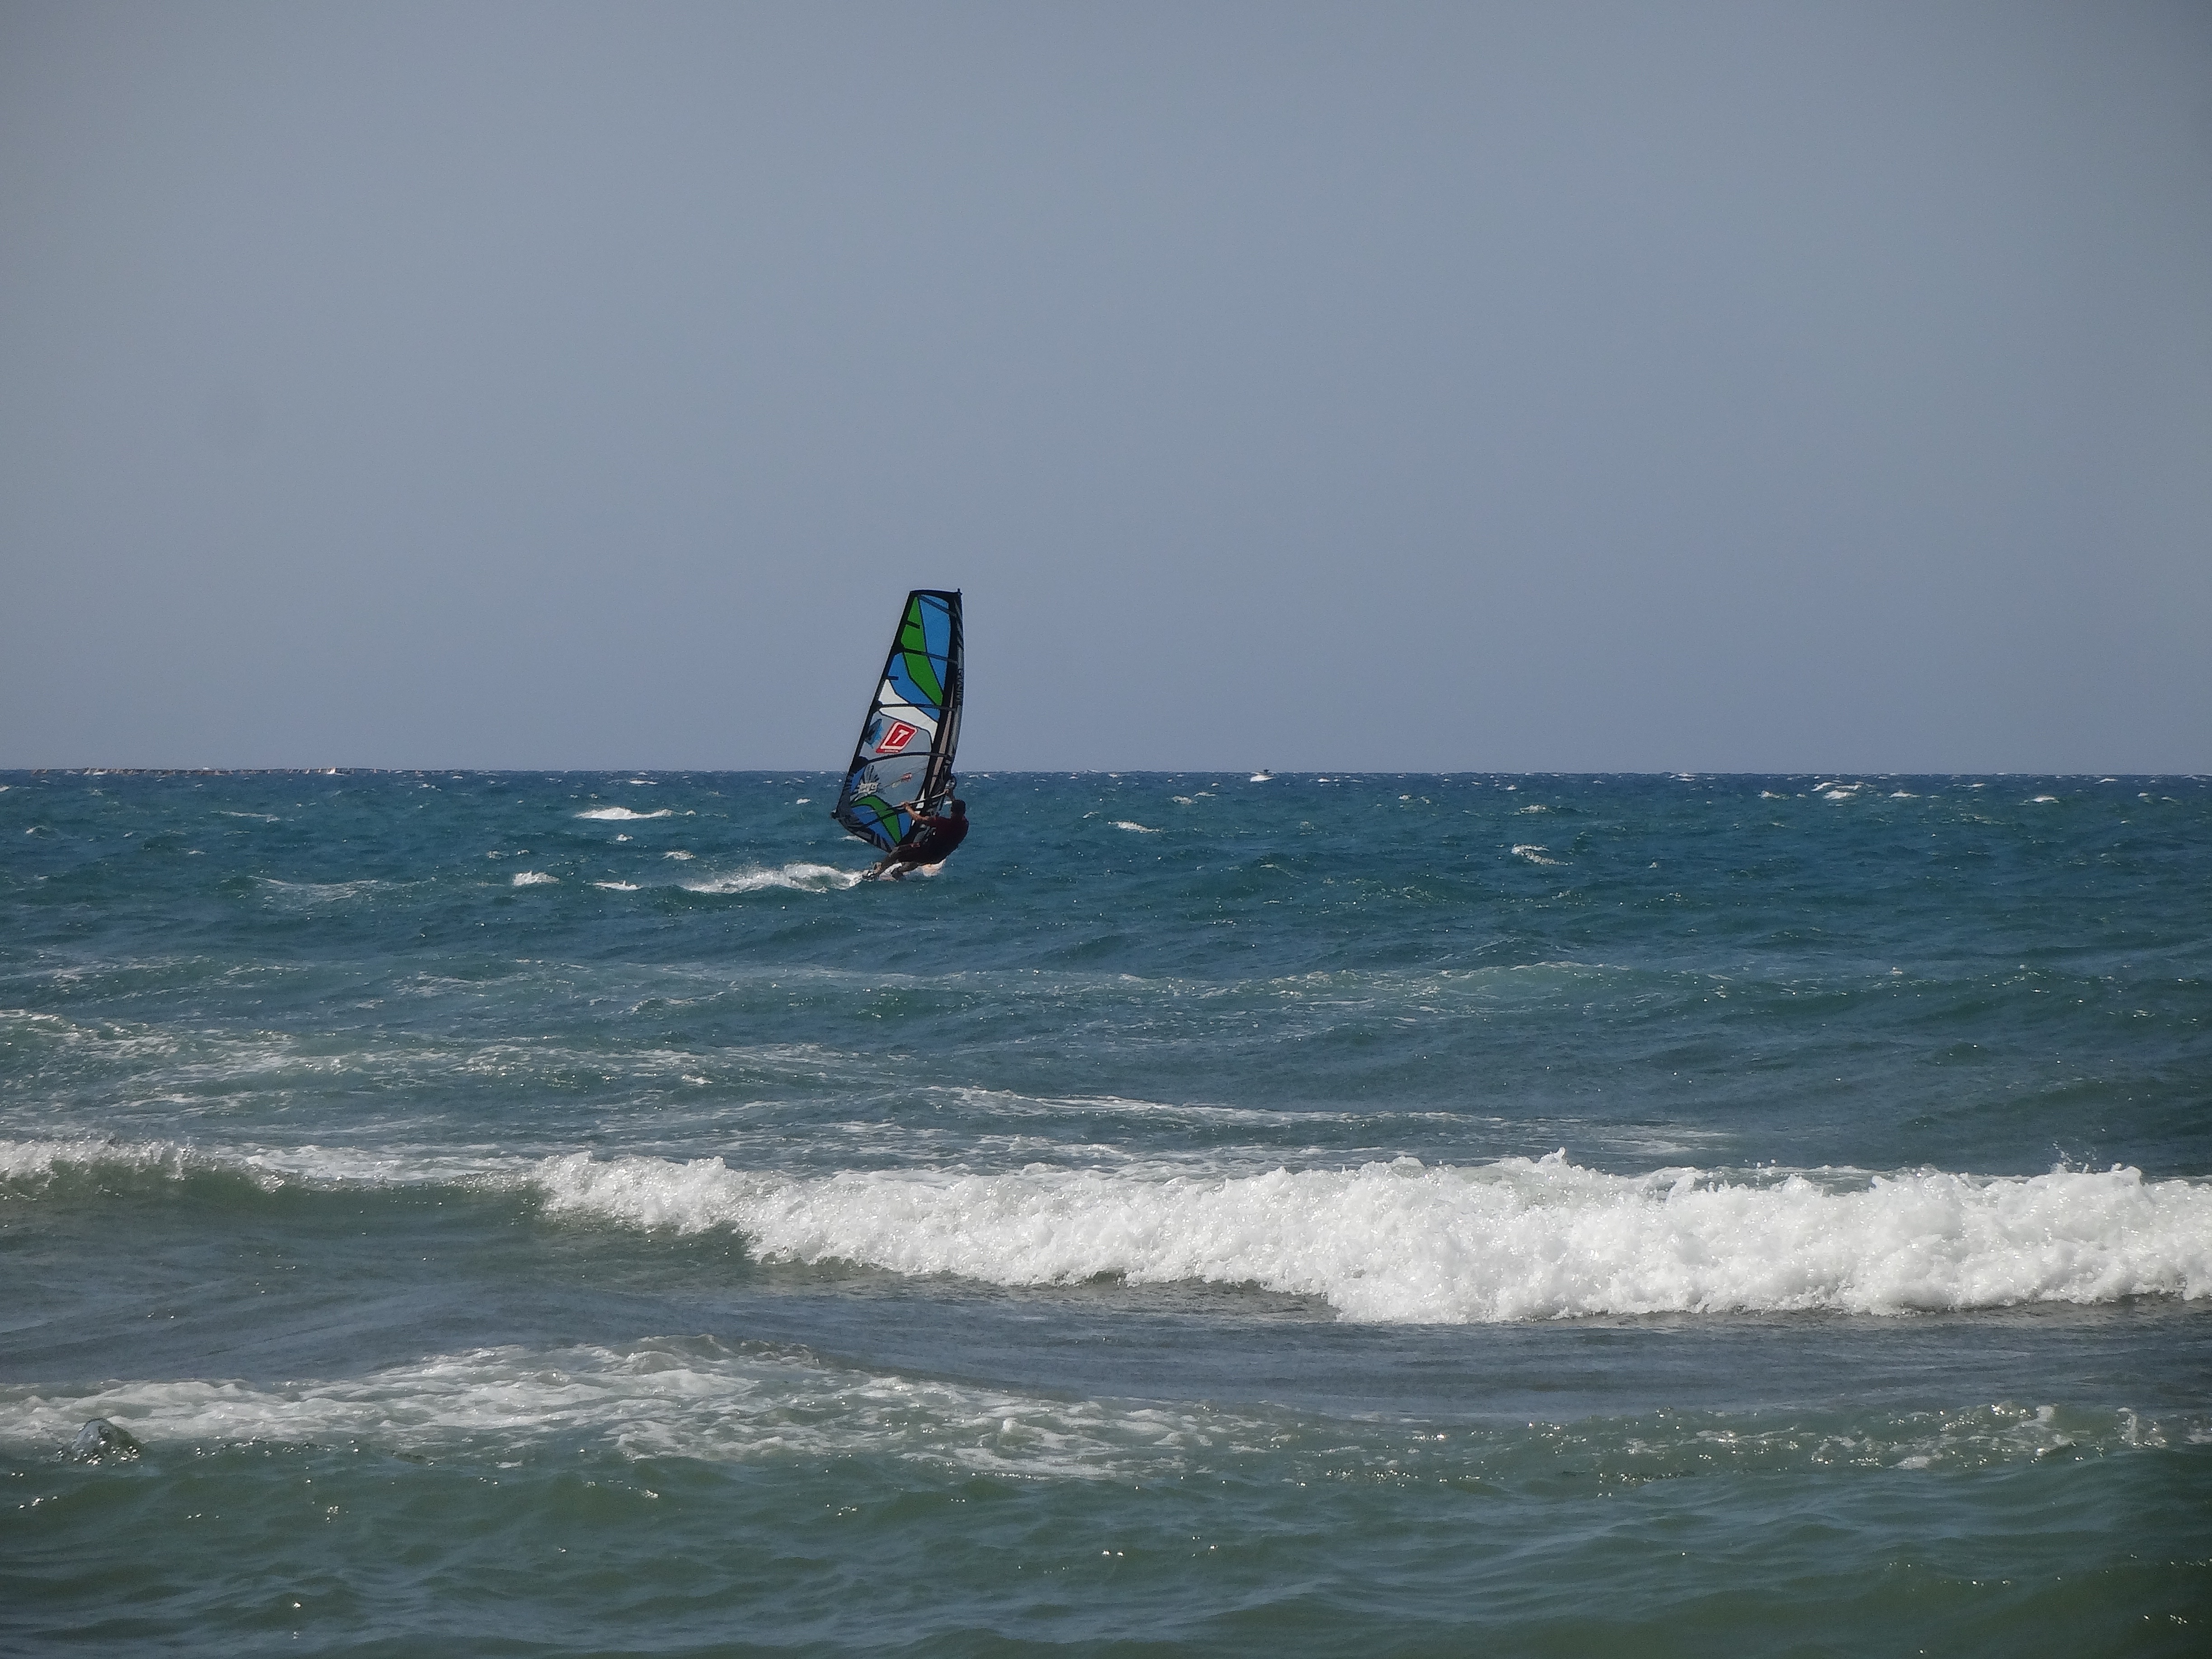
beach, sea, coast, nature, ocean, wave, wind, surfing, vehicle, sailing, waves, sports, windsurfing, sail, water sport, wind wave, boardsport, surface water sports